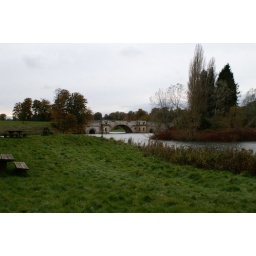
bridge over the lake